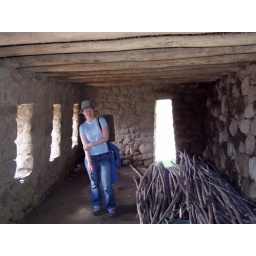
Meg in first floor of two storey Inca building